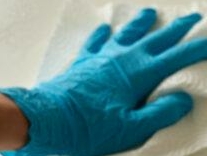
Label: trash